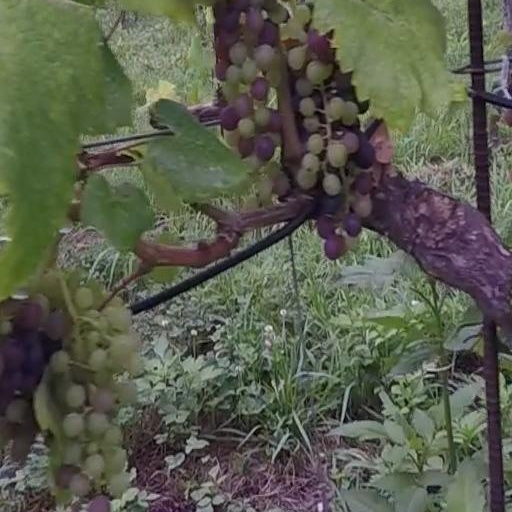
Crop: grape